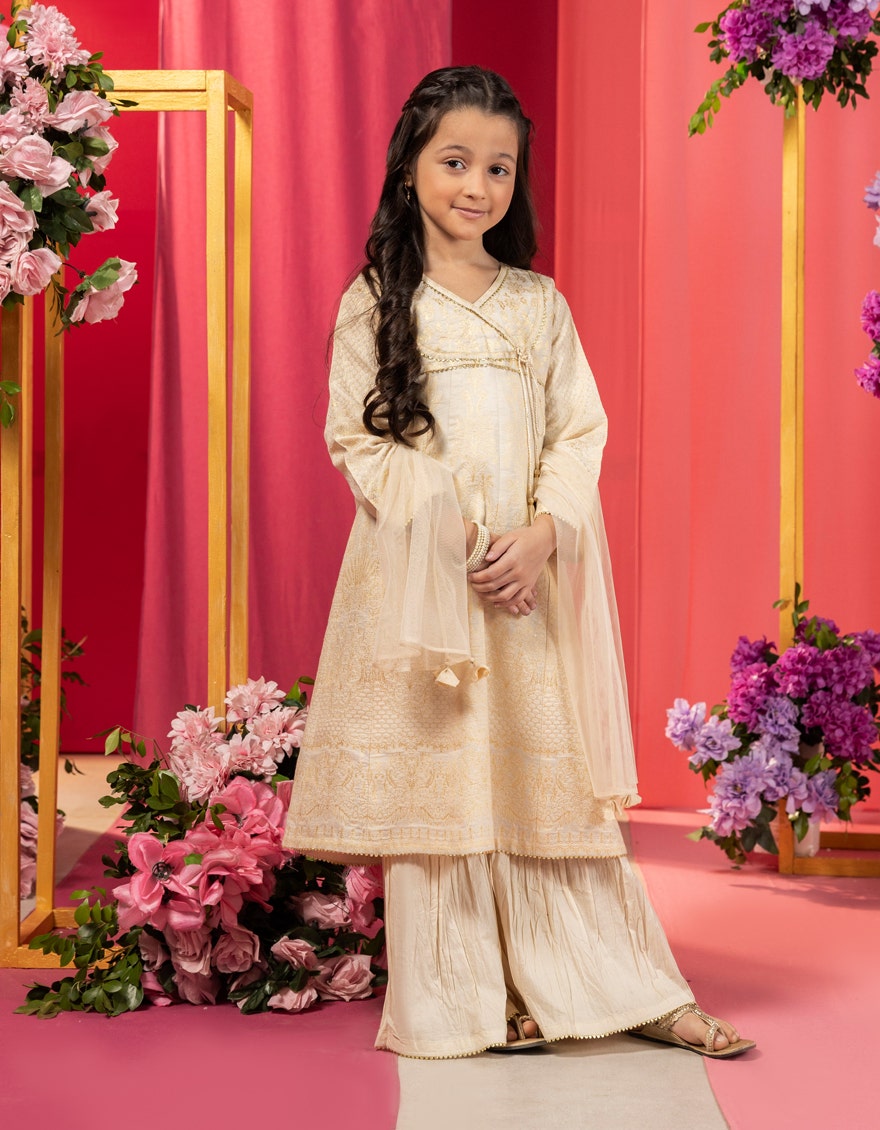
cream karigari set for girls